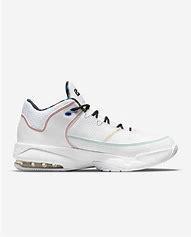
Brand: Jordan
Model: Max Aura 3